Exploradores de España

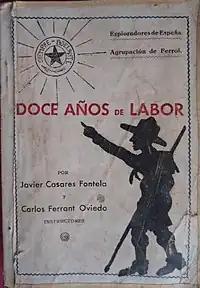
Cover of the book "Doce Años de Labor" by J. Casares. Grouping of Ferrol (1932).

Javier Casares Bescansa (1875-1964), medical lieutenant colonel of the Navy. Chief of the El Ferrol Troop in 1922 and local commissioner in 1935. Javier Casares was the creator of Yodovitamín Casares syrup, a very popular immune system booster in the mid-1920s. A promoter of the Semana Santa of Ferrol, he was a member of Acción Católica, and member of the Confederación Española de Derechas Autónomas in Galicia. He received the ""Lobo de Plata"" in 1934. He combined his medical and research endeavours with the Christian values of service to others, love of nature and sporting activities. His three sons were all exploreradores; one of them, Javier Casares Fontela, wrote and published in 1932 his scouting experience in a memoir.